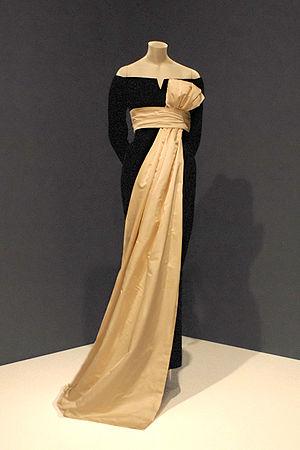
Robe du soir «
Dovima et les éléphants est le nom donné en français à une photographie de mode prise par le photographe américain Richard Avedon en 1955 pour le magazine Harper's Bazaar et baptisée par lui Dovima with elephants. Celle-ci est considérée comme la plus célèbre photographie de mode, un emblème de ce domaine.